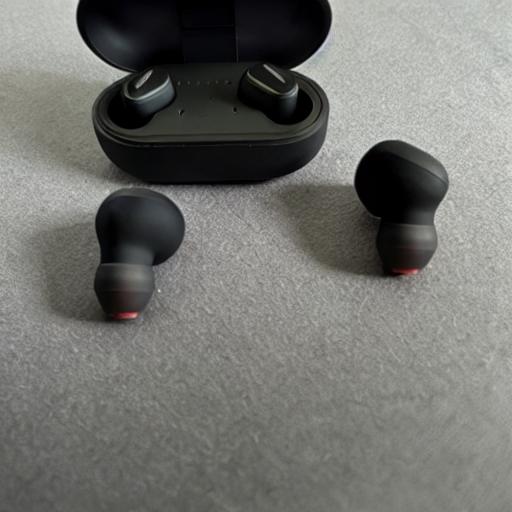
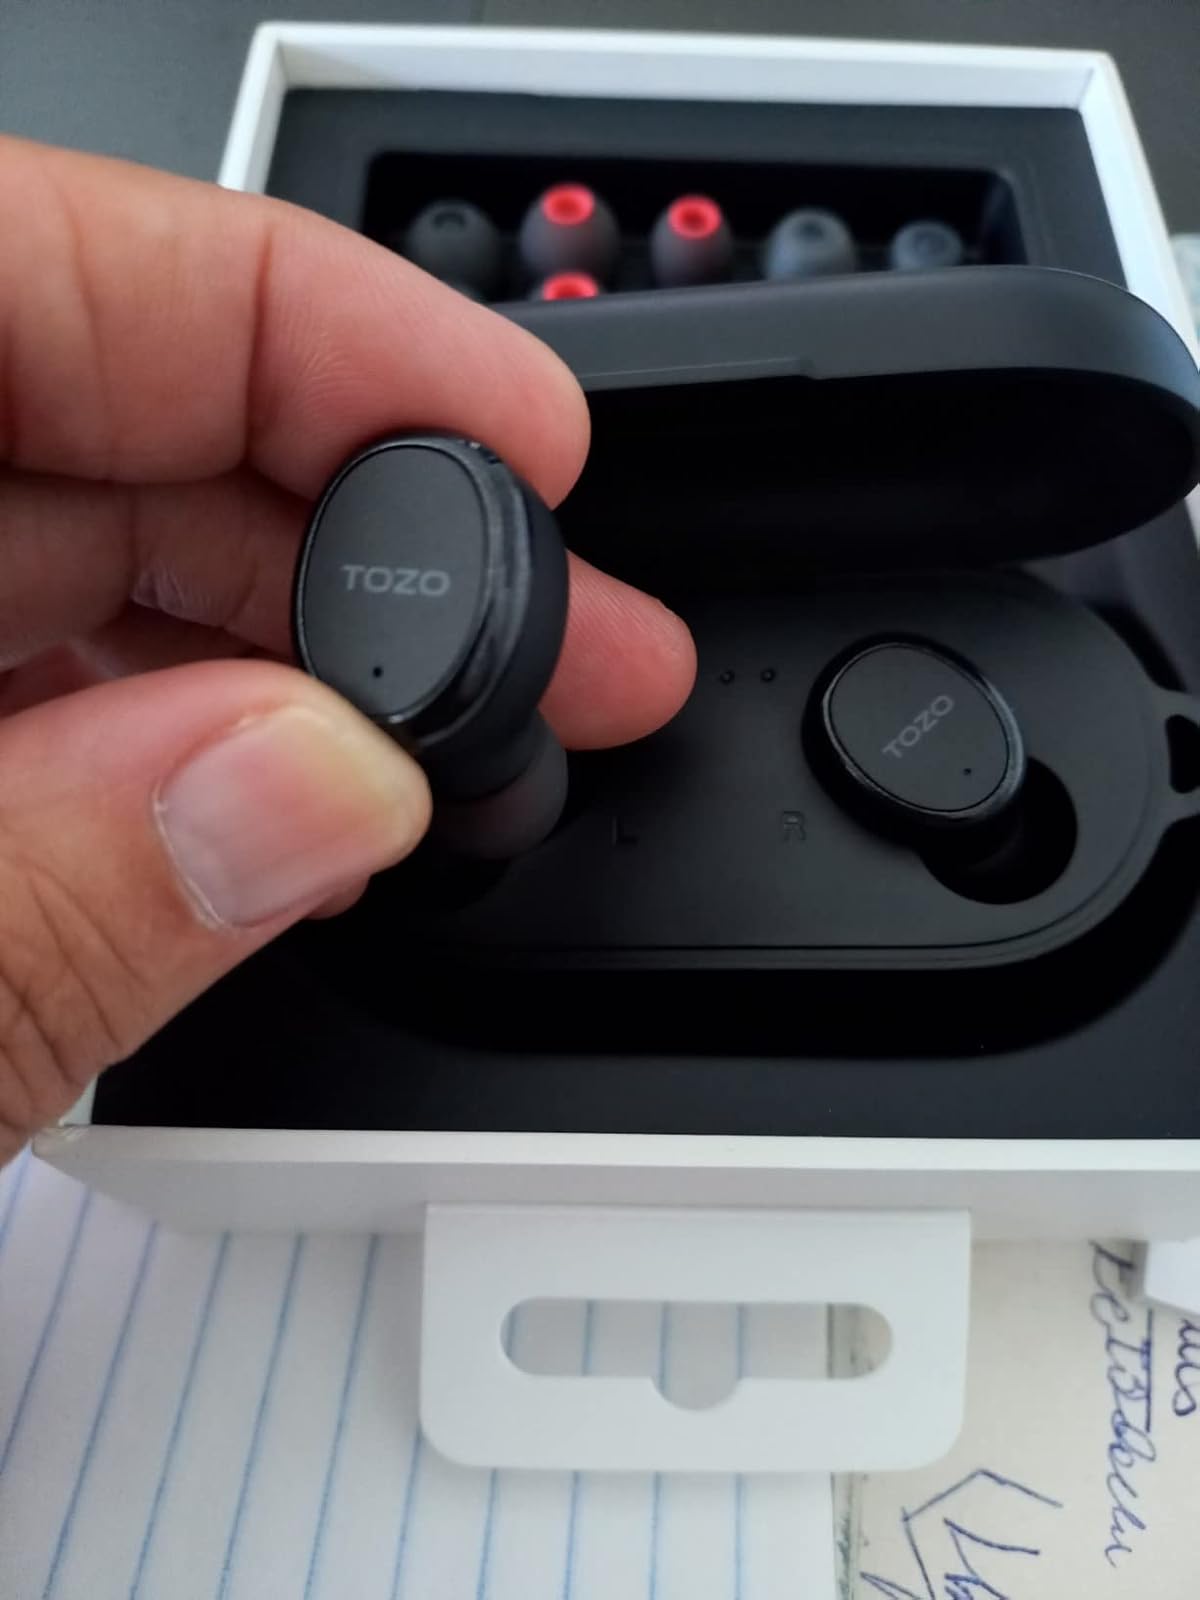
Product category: earbuds
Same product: no